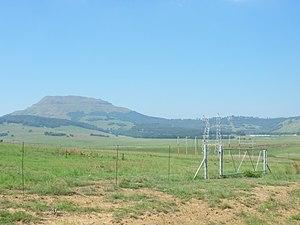
La première guerre des Boers également connue en tant que première guerre anglo-boer ou encore guerre du Transvaal, est un conflit qui se déroule entre le 16 décembre 1880 et le 23 mars 1881.
La bataille de Majuba eut lieu le 27 février 1881 pendant la Première guerre des Boers et vit la victoire des Boers du Transvaal sur les troupes britanniques. Vaincus, les Britanniques signèrent un traité d'armistice le 6 mars puis un traité de paix le 22 mars 1881.
La N11 est une des Routes nationales d'Afrique du Sud. La N11 commence au Grobler's Bridge à la frontière avec le Botswana jusqu'à la connexion avec la Route nationale N3 à proximité de Ladysmith au KwaZulu-Natal.
Le Laing's Nek ou col de Laing est un col de montagne routier et ferroviaire qui relie la ville de Volksrust au Mpumalanga à Newcastle au KwaZulu-Natal en Afrique du Sud.